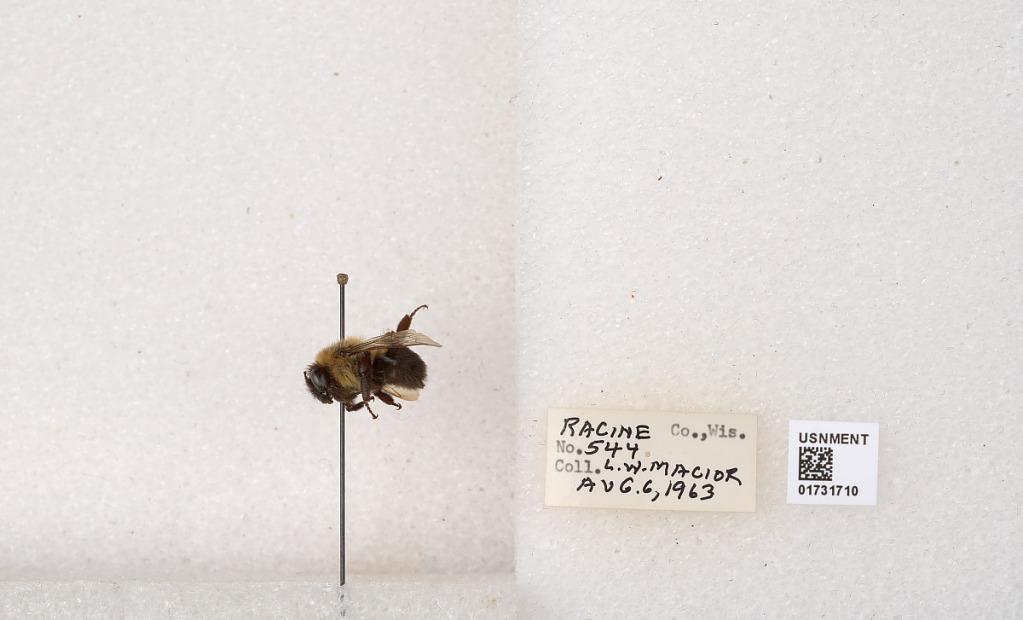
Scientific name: Bombus impatiens Cresson
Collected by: L. Macior
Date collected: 1963-8-6
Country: United States
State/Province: Wisconsin
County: Racine
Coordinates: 42.7299, -87.8123